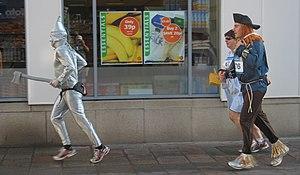
Le marathon de Jersey est une compétition sportive internationale qui se déroule sur l'île Anglo-Normande de Jersey depuis 2006.